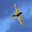
Label: airplane